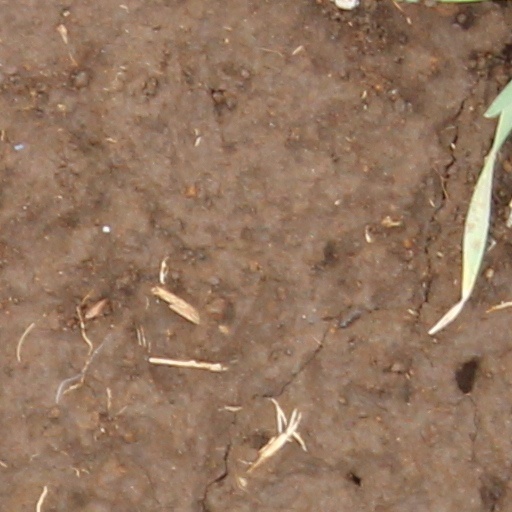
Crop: wheat